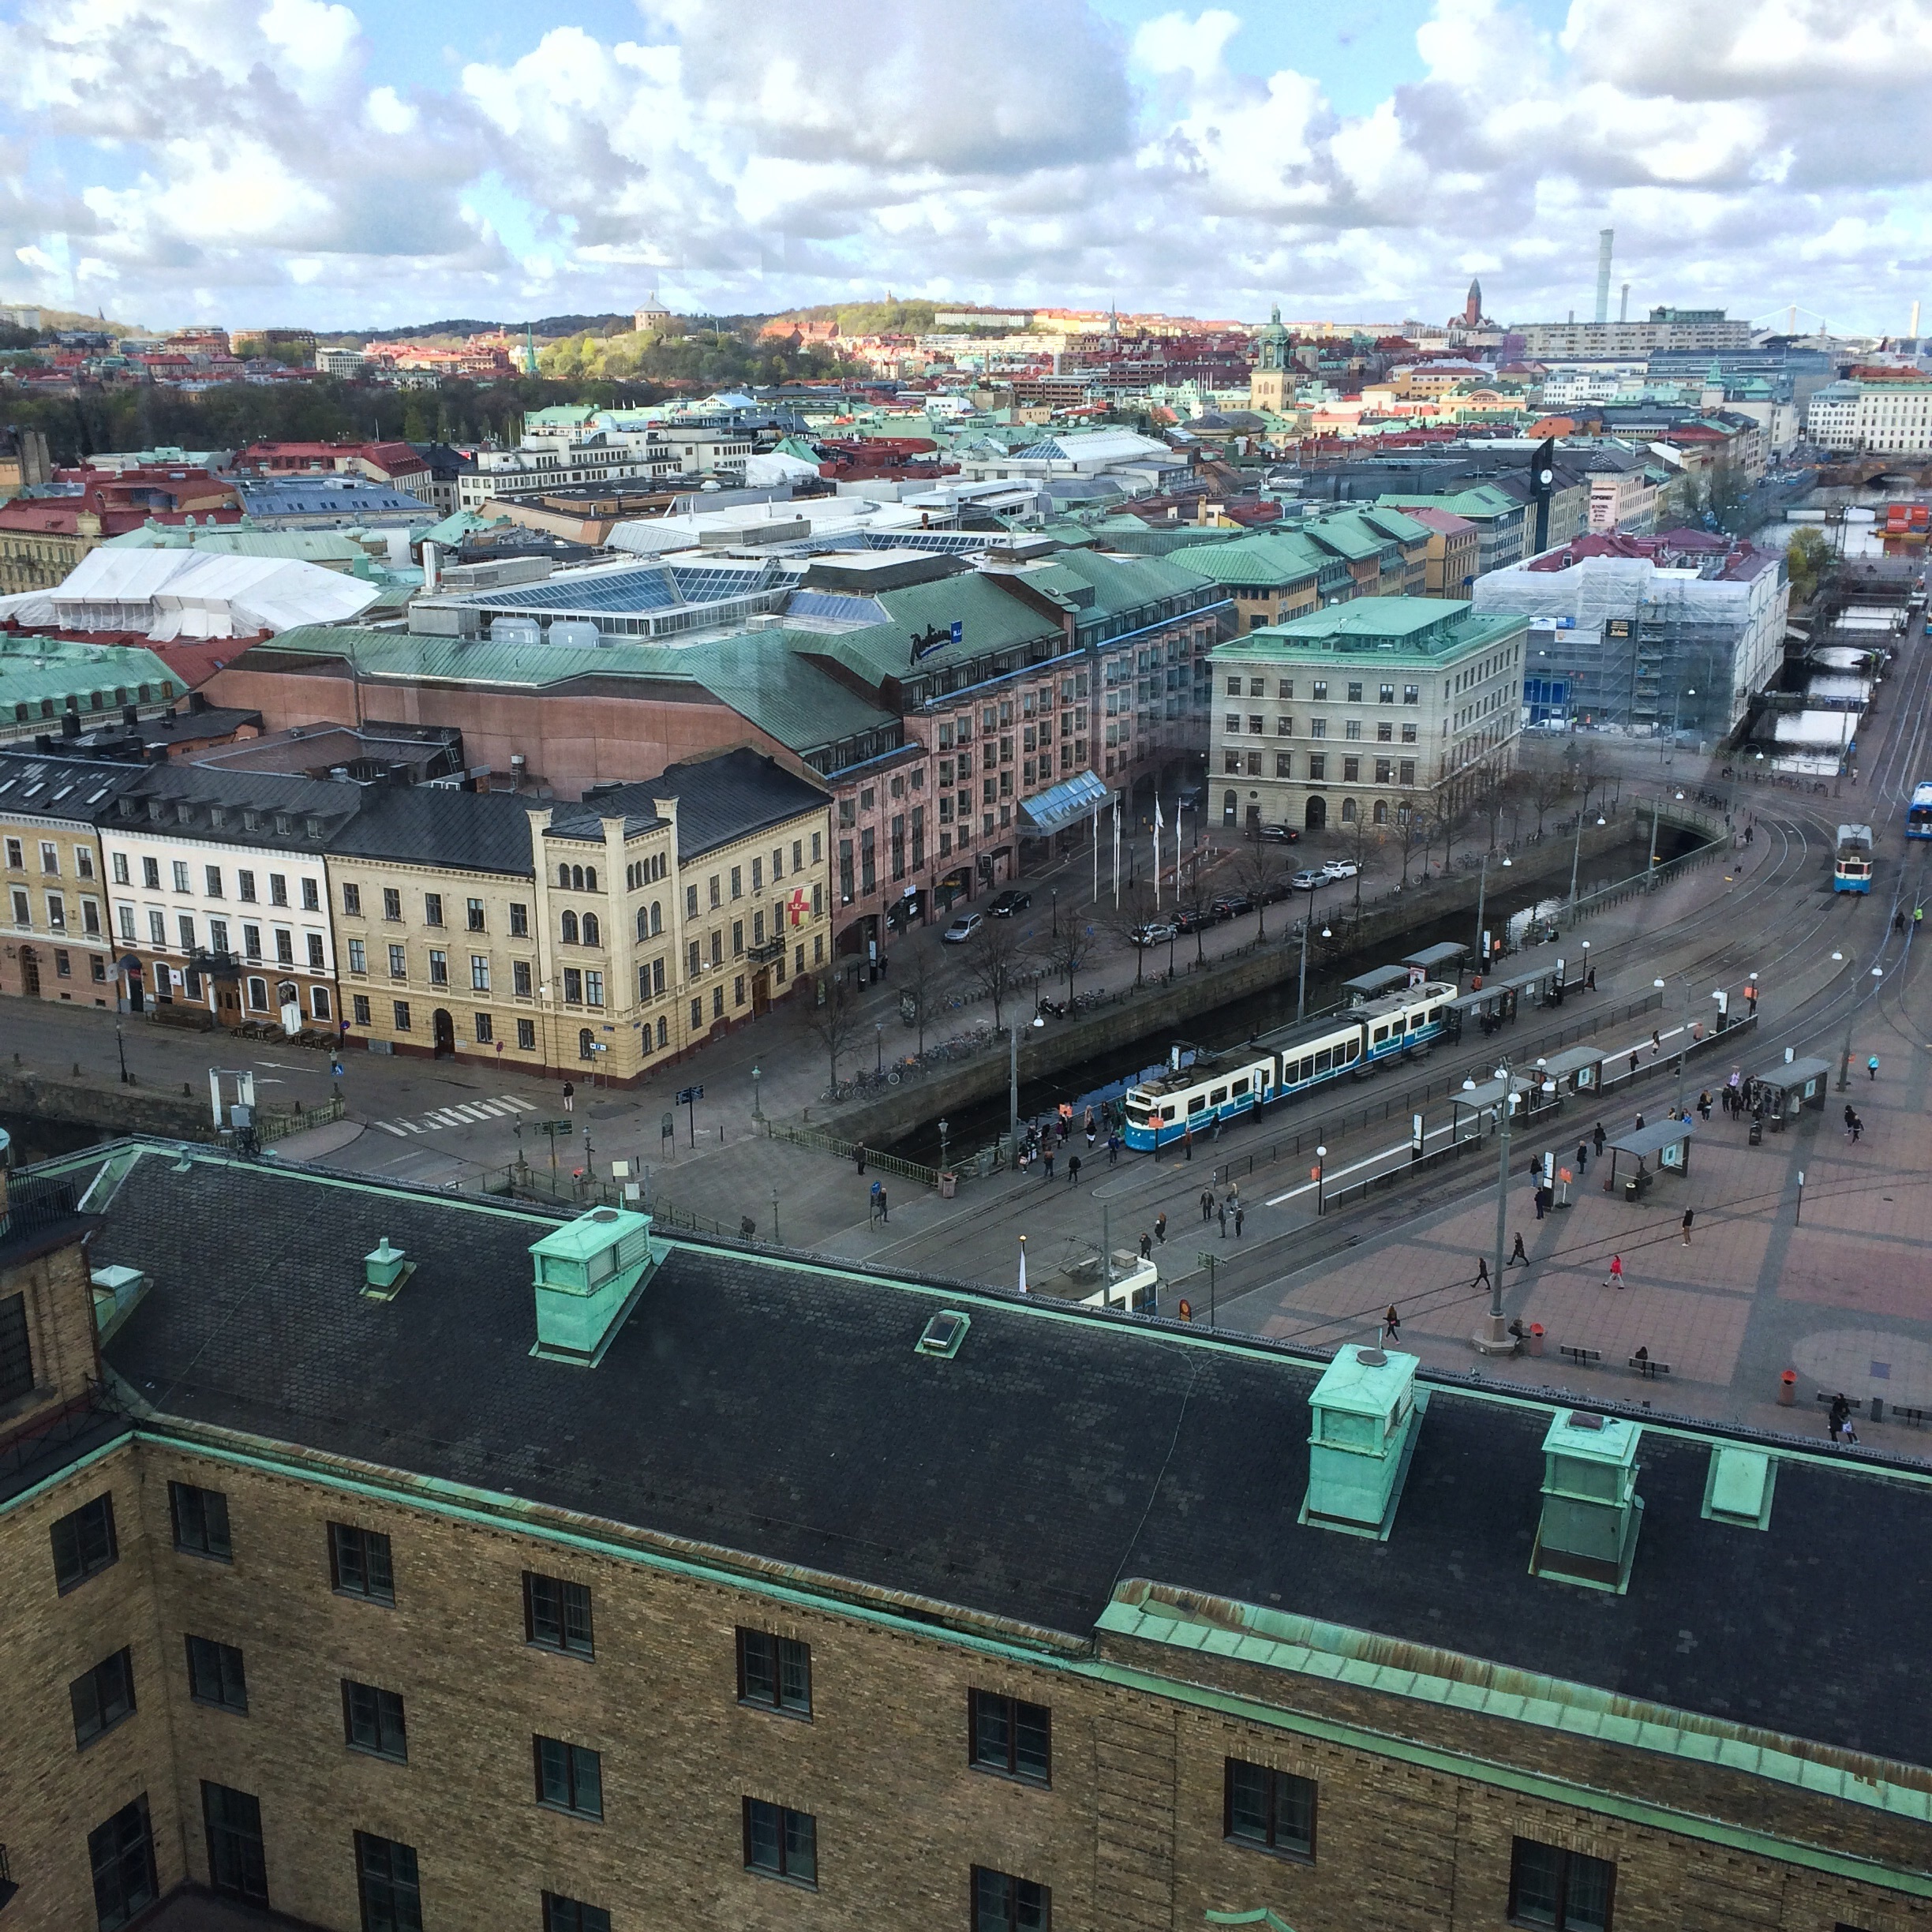
structure, skyline, house, view, roof, city, skyscraper, cityscape, downtown, tram, landmark, stadium, tower block, arena, infrastructure, views, gothenburg, metropolis, big city, bird's eye view, aerial photography, urban area, human settlement, metropolitan area, sport venue, drottningtorget